American Staffordshire Terrier

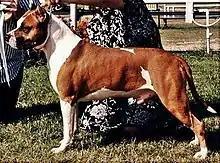
A 1990s conformation champion

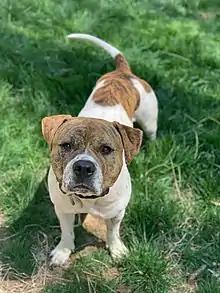
Male White and Brindle American Staffordshire Terrier

According to AKC's published breed standard approved June 10, 1936, the "American Staffordshire Terrier should give the impression of great strength for his size, a well put-together dog, muscular, but agile and graceful, keenly alive to his surroundings. He should be stocky, not long-legged or racy in outline. His courage is proverbial." The head should be medium in length with a broad skull, a distinct stop, and pronounced muscles in the cheek. The ears should be set high on their head and can be cropped or uncropped, but the latter is preferred. Height and weight should be in proportion. A height of about at shoulders for the male and for the female is to be considered preferable. The nose should always be black. Many coat colors are accepted; however, dogs with liver or black-and-tan coat and dogs with more than 80% white are discouraged.